Susman Kiselgof

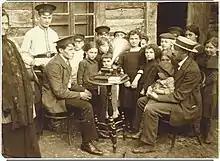
Z. Kiselgof (seated on the right), in Kremenets, 1912

Susman (Zinoviy Aronovich) Kiselgof (1878–1939) was a Russian-Jewish folksong collector and pedagogue associated with the Society for Jewish Folk Music in St. Petersburg. Like his contemporary Joel Engel, he conducted fieldwork in the Russian Empire to collect Jewish religious and secular music. Materials he collected were used in the compositions of such figures as Joseph Achron, Lev Pulver, and Alexander Krein.